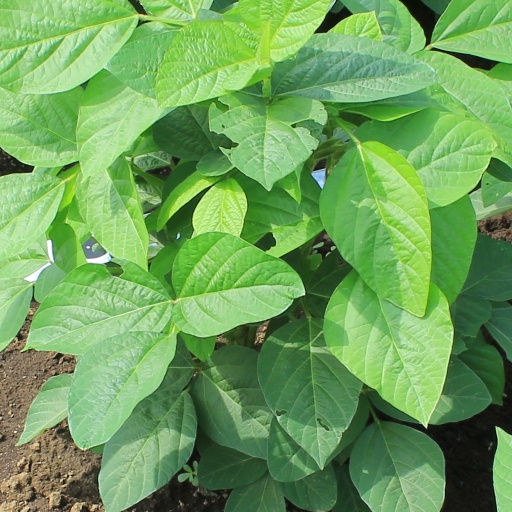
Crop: soybean